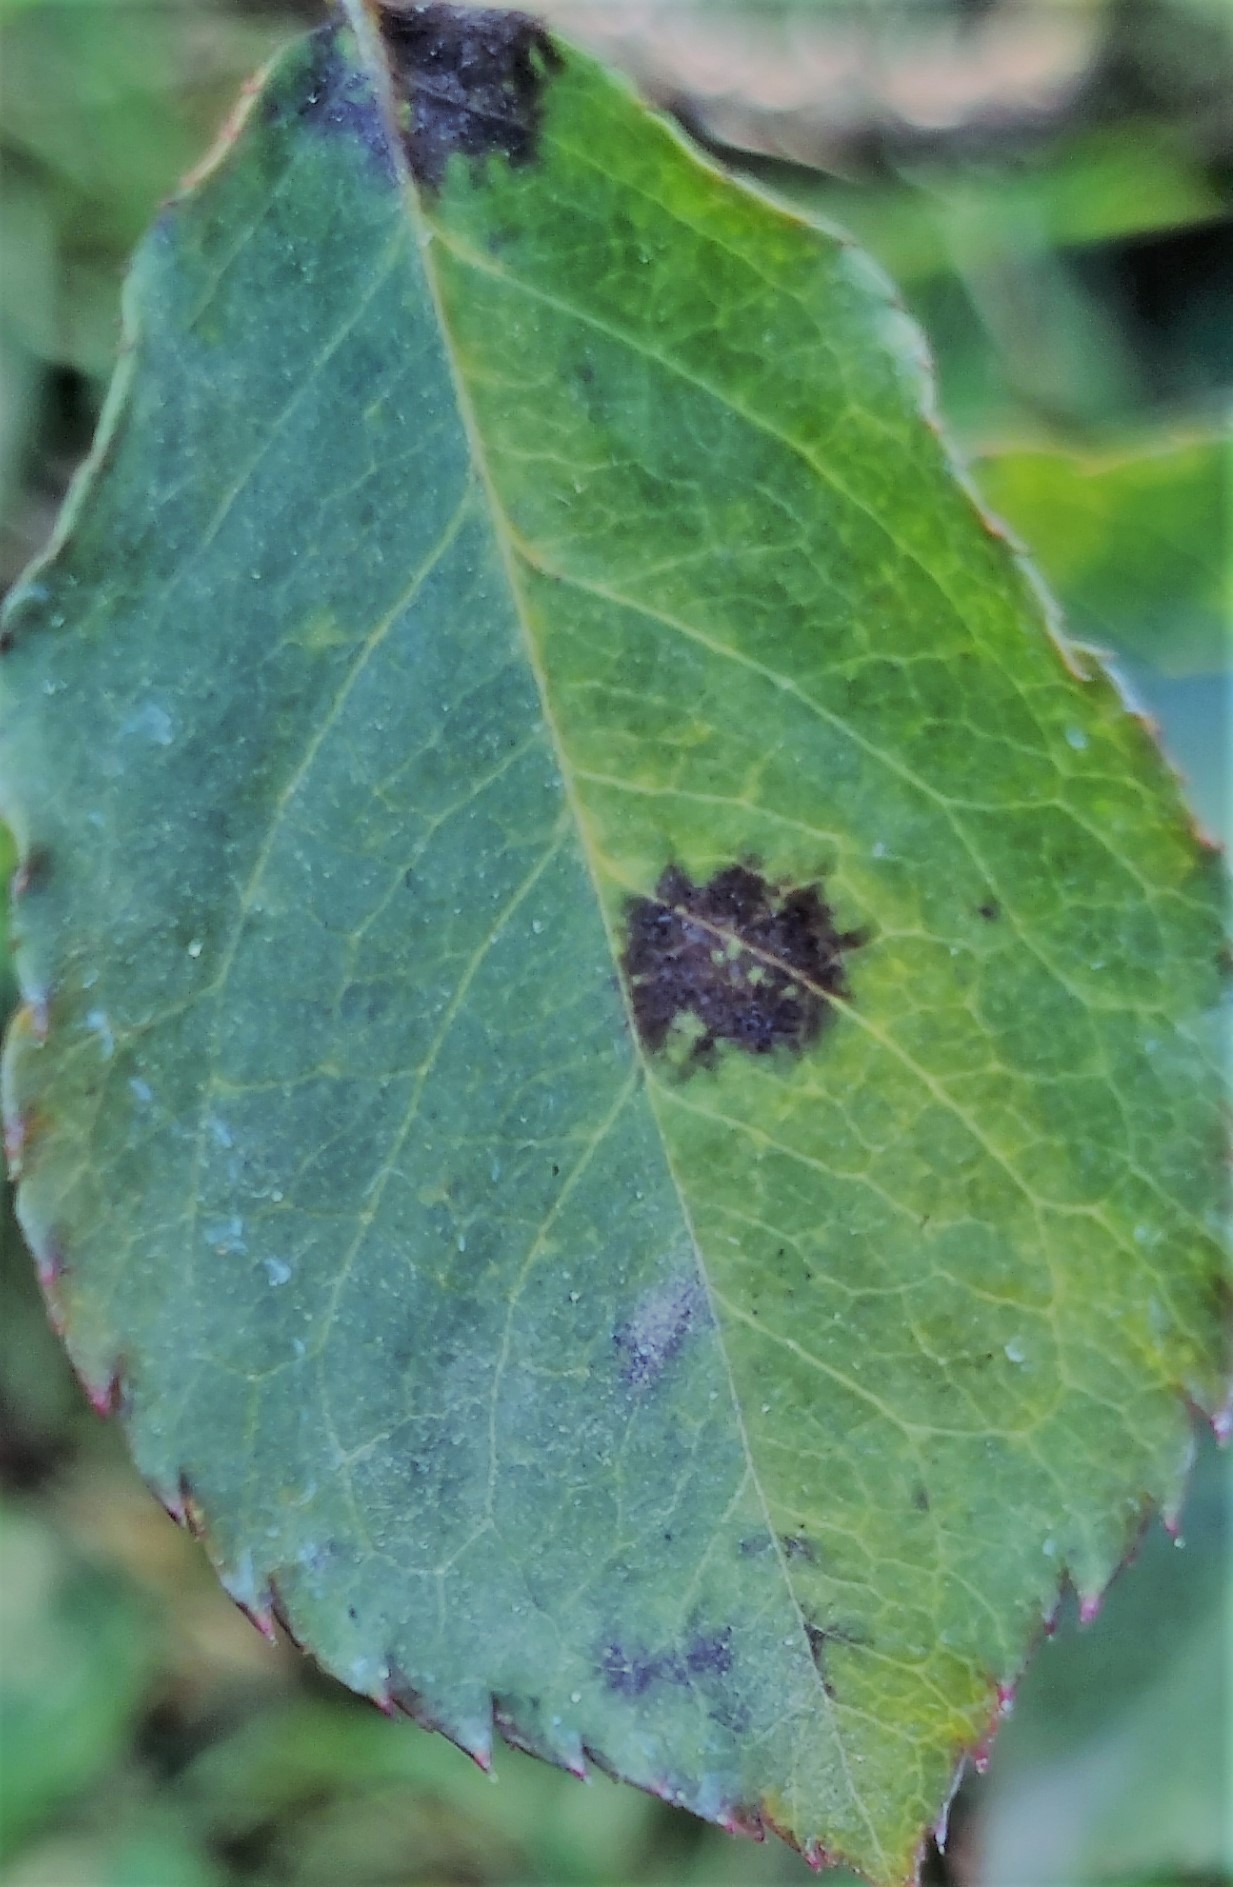
Label: Black Spot